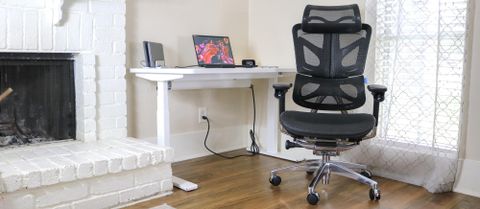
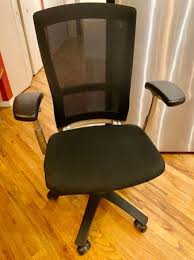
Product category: items_chair
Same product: no